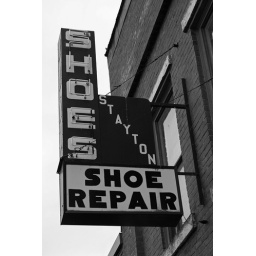
A sign for a shoe repair shop in downtown Stayton Oregon.